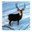
Label: deer